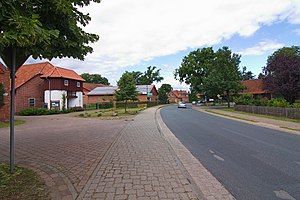
Hademstorf
Gadebillede fra Hademstorf
Hademstorf er en kommune i Samtgemeinde Ahlden i Landkreis Heidekreis i den centrale del af den tyske delstat Niedersachsen. Kommunen har et areal på 9,23 km², og et indbyggertal på godt 800 mennesker.